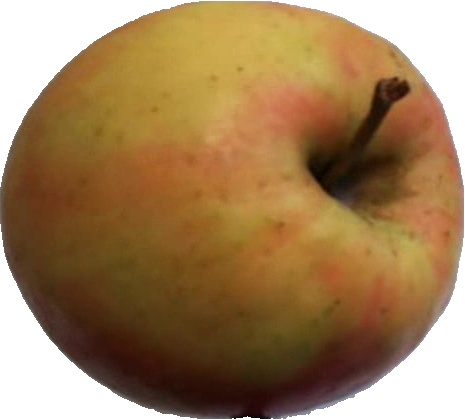
Label: apple_pink_lady_1